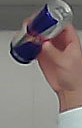
Product: redbull_energydrink